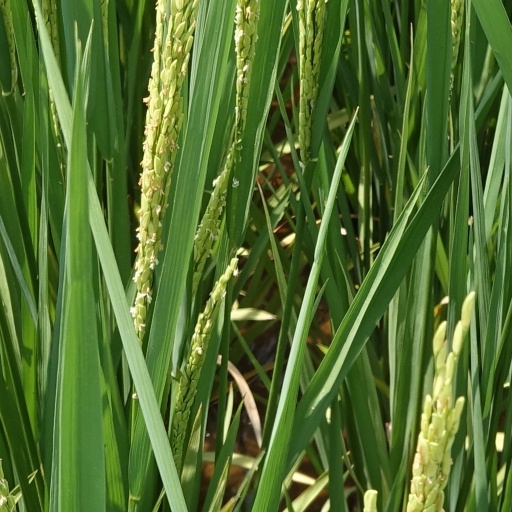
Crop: rice